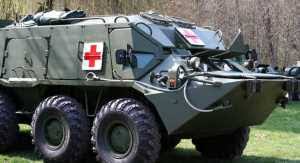
Label: BTR